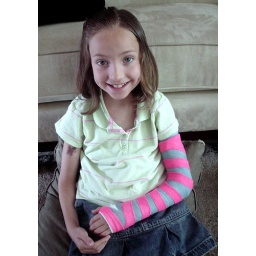
grier in all her pink and blue glory